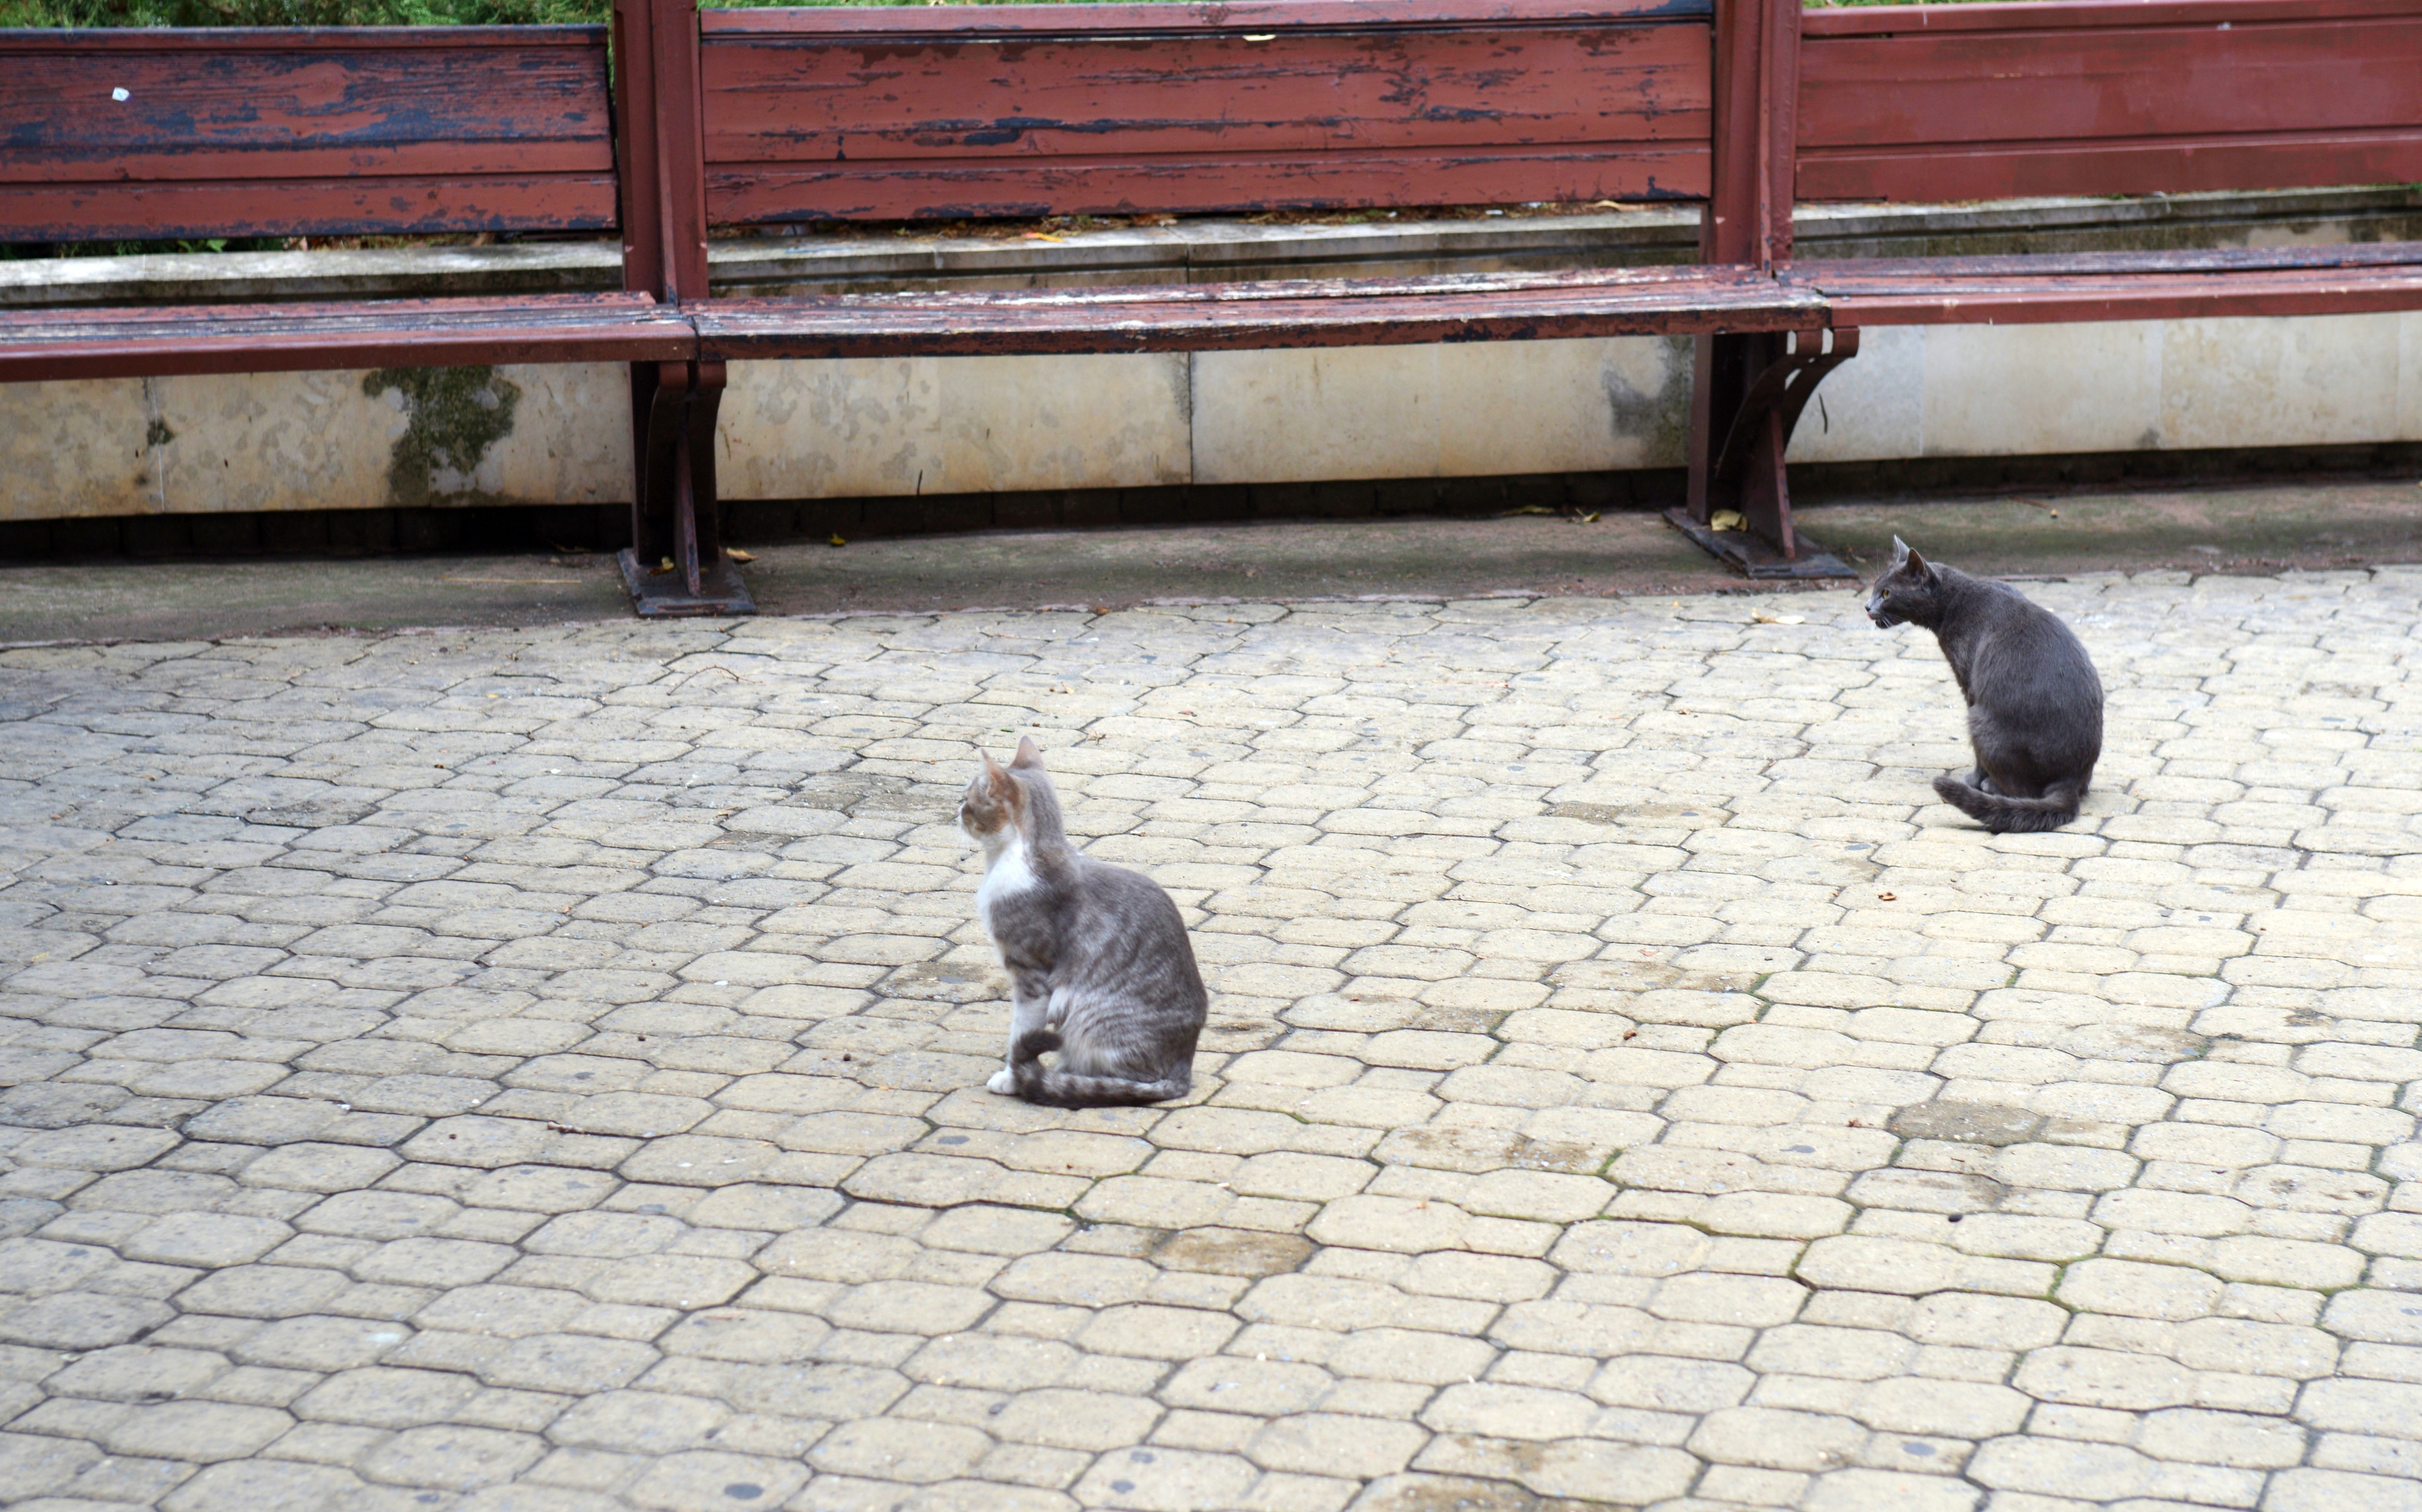
nature, animal, europe, pet, cat, feline, mammal, nikon, pets, cats, animals, vertebrate, chat, 28, gato, nikkor, chats, streetcats, d800, nikond800, bulgaria, nikkor357028, 3570, burgas, straycats